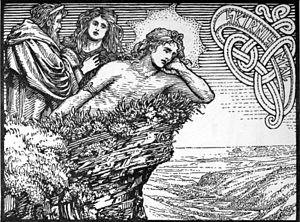
Frej / Eddadigte / Skírnismál
"""The Lovesickness of Frey"" af W.G. Collingwood. (1908)"
Frej. Frej var en af de vigtigste guder i den nordiske religion. Han var særligt knyttet til afgrøder, landbrug, velstand og frugtbarhed. Statuetter med en stor fallos tolkes normalt som afbildninger af ham. Ifølge Snorre Sturlason blev Frej regnet som stamfar til den mytologiske Ynglingeslægt, der regnes for at være Sveriges ældste kongeslægt. Ifølge Adam af Bremen fandtes der i Templet i Uppsala statuer af guderne Odin, Thor og Frej, som Adam kalder Fricco. Det antyder, at det var de tre mandlige guder, der var vigtigst i det område.